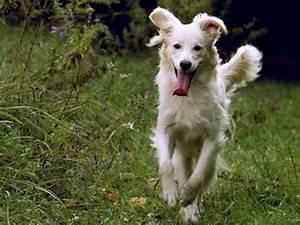
Label: cane